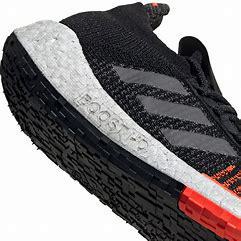
Brand: Adidas
Model: Pulseboost HD